Dolní Kounice

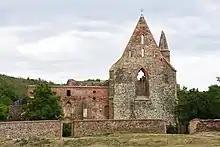
Ruins of the convent

The first written mention of Kounice is from 1183, when the Premonstratensian "Rosa coeli" convent was built here. It was founded in 1181 and was the oldest convent in Moravia. A church already stood here in 1183. In 1284–1330, a Gothic castle was built by the convent on a hill above the village. Since the 15th century, the village has been named Dolní Kounice.